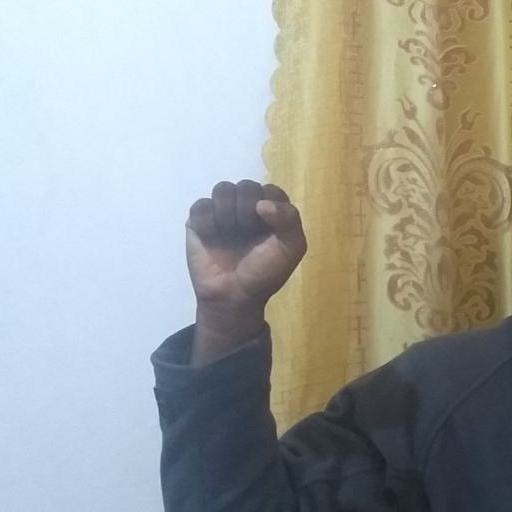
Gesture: fist